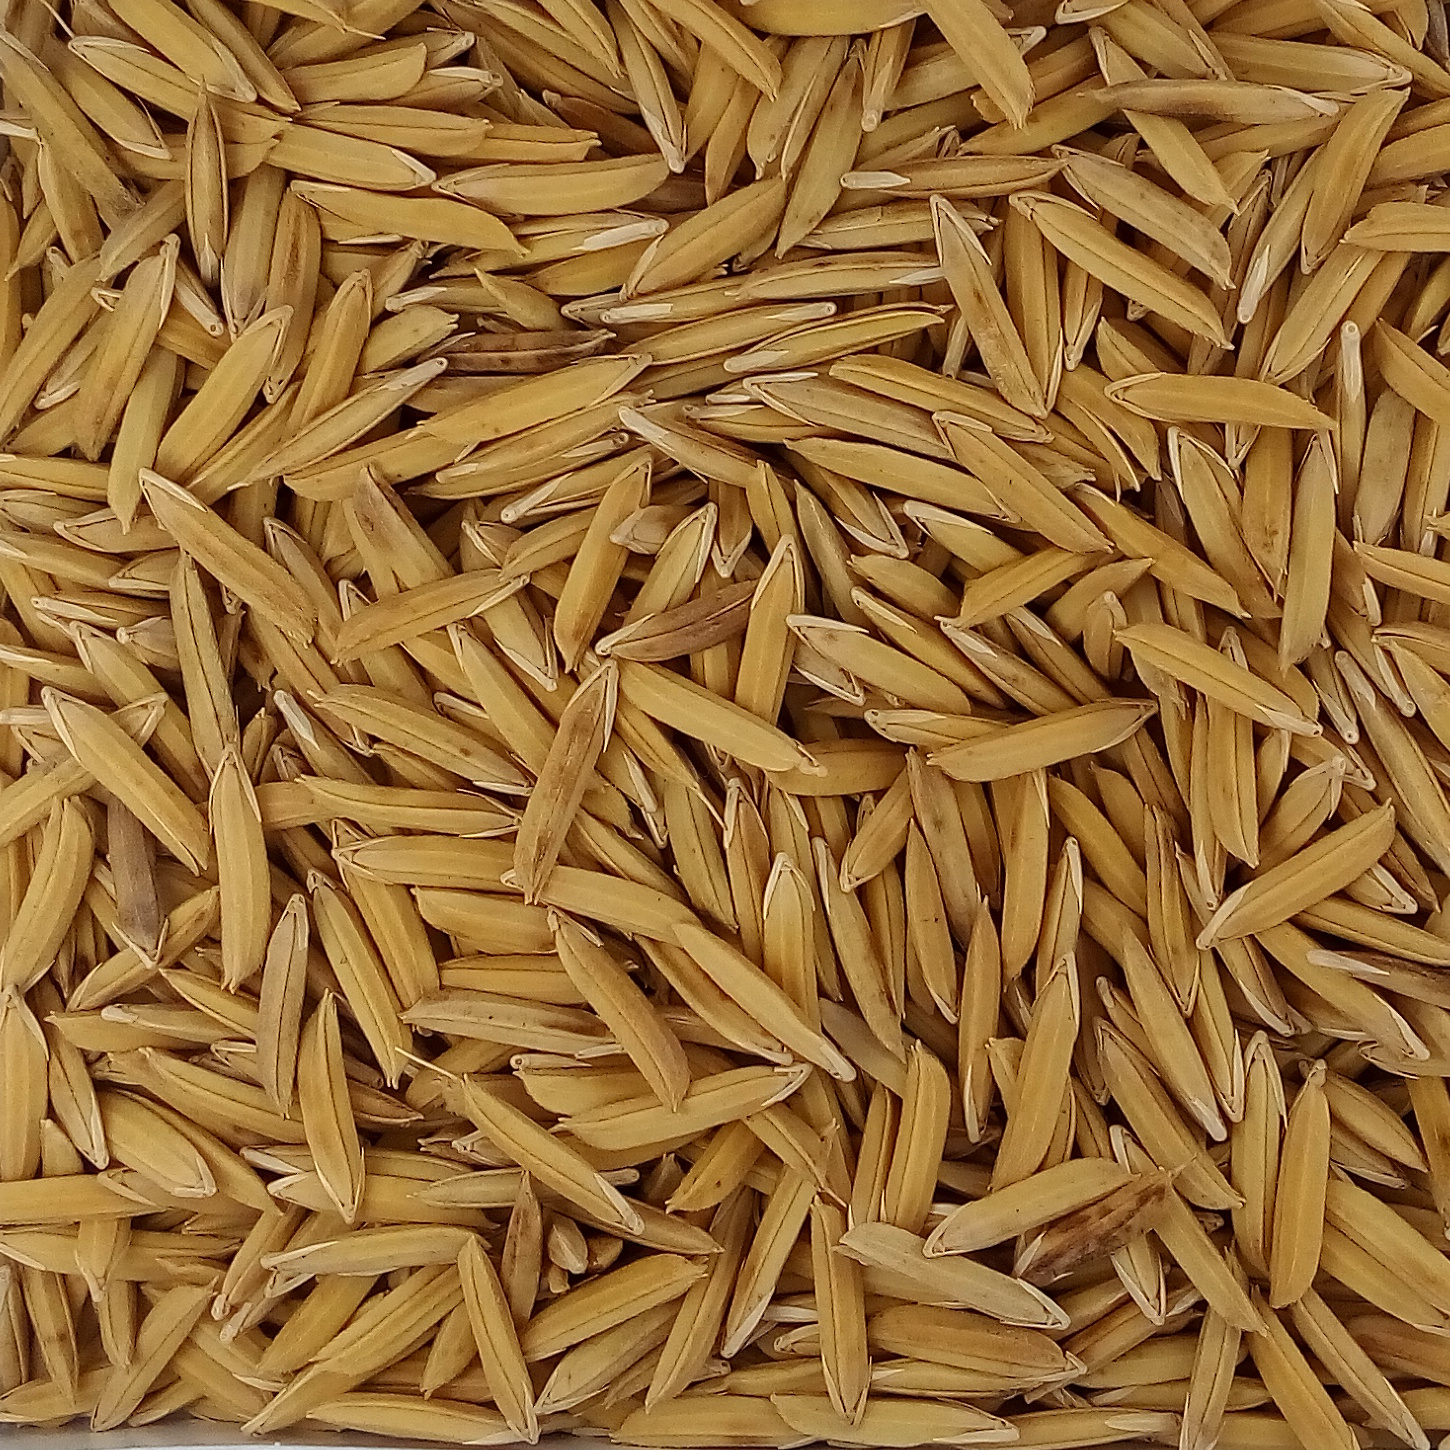
Rice seed variety: 1121